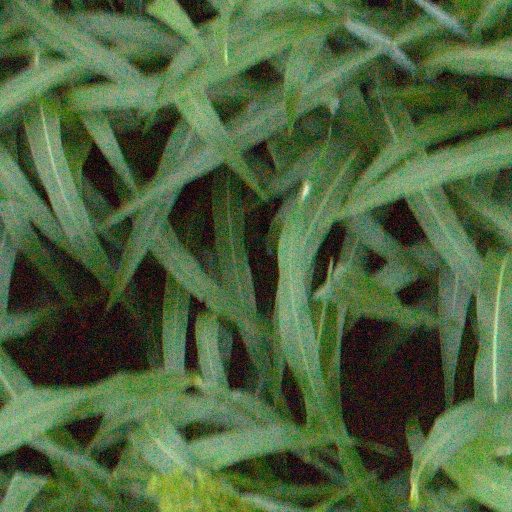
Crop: sorghum